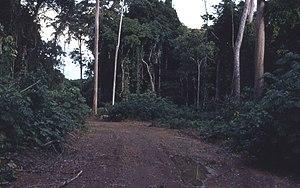
Le Picatharte de Guinée est une espèce d'oiseaux appartenant à la famille des Picathartidae, de taille moyenne, avec un long cou et une longue queue. Le Picatharte de Guinée a les parties supérieures gris-noir et les parties inférieures blanches. Il utilise sa longue queue brun foncé pour s'équilibrer, et ses cuisses sont musclées. La tête est presque dénuée de plumes, et la peau mise à nu y est jaune vif, à l'exception de deux grandes taches noires circulaires situées juste à l'arrière des yeux.